1955 Israeli legislative election

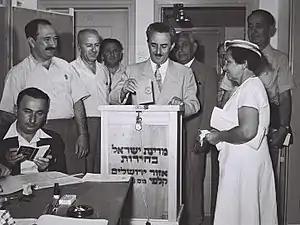
Prime minister Moshe Sharett votes

Elections for the third Knesset were held in Israel on 26 July 1955. Voter turnout was 82.8%.